Coleg Llandrillo

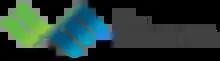
Coleg Llandrillo logo

is a college in the north of Wales. After its merger in 2012, Grwp Llandrillo Menai became Wales' largest further education institution.